Solar thermal collector

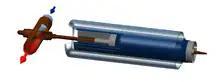
Heat pipe evacuated tube

Flat-plate collectors are the most common solar thermal technology in Europe. They consist of an (1) enclosure containing (2) a dark-colored absorber plate with fluid circulation passageways, and (3) a transparent cover to allow transmission of solar energy into the enclosure. The sides and back of the enclosure are typically insulated to reduce heat loss to the ambient. A heat transfer fluid is circulated through the absorber's fluid passageways to remove heat from the solar collector. The circulation fluid in tropical and sub-tropical climates is typically water. In climates where freezing is likely, a heat transfer fluid similar to an automotive antifreeze solution may be used instead of water, or in a mixture with water. If a heat transfer fluid is used, a heat exchanger is typically employed to transfer heat from the solar collector fluid to a hot water storage tank. The most common absorber design consists of copper tubing joined to a high conductivity metal sheet (copper or aluminum). A dark coating is applied to the sun-facing side of the absorber assembly to increase its absorption of solar energy. A common absorber coating is black enamel paint.